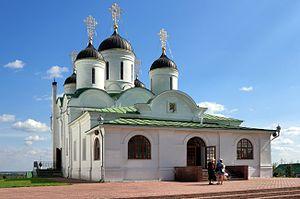
L'article religion en Biélorussie recense les ressources de Wikipedia sur les pratiques religieuses de ce pays enclavé, à l'histoire entremêlée à celle de ses voisins, Russie, Pologne, Lituanie.
Le monastère de la Transfiguration de Mourom ou monastère de la Transfiguration du Sauveur ou monastère Spaski est un monastère d'homme de l'éparchie de la ville de Mourom, appartenant à l'Église orthodoxe russe, situé sur la rive gauche de la rivière Oka. Sa date de création au XIᵉ siècle est l'une des plus anciennes de Russie.